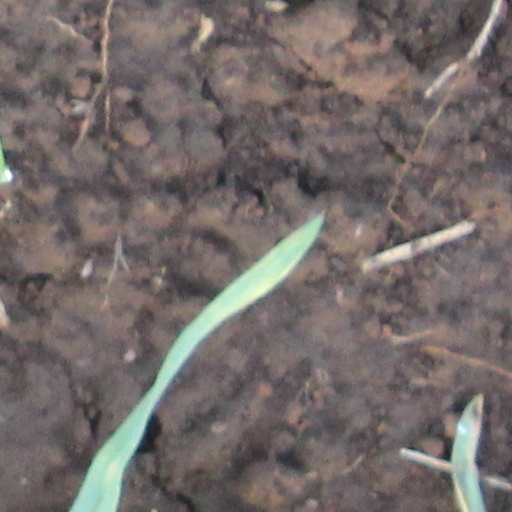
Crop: wheat